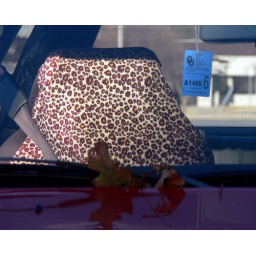
hip seat in a run of the mill dingy car